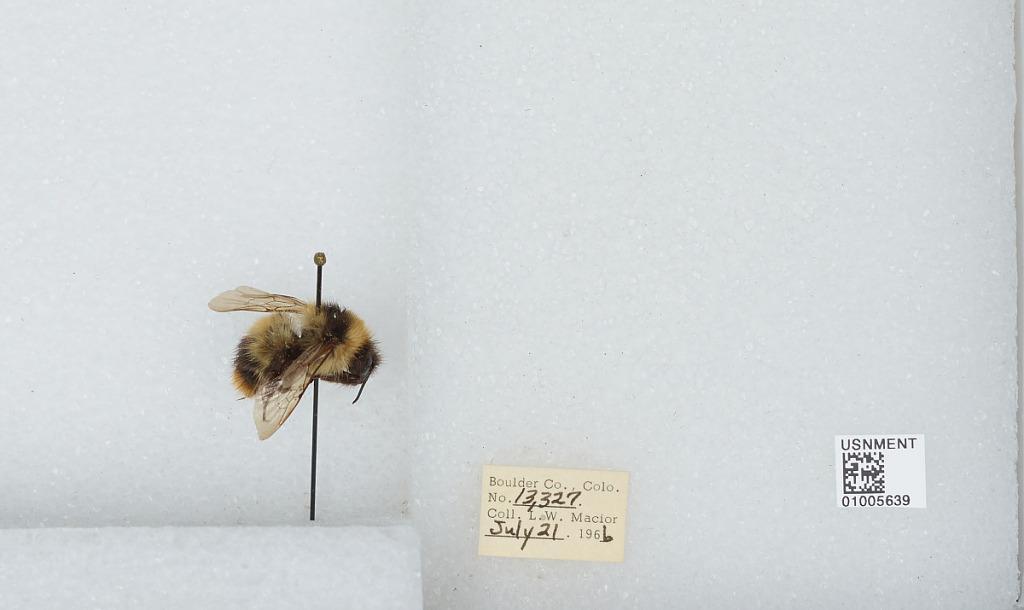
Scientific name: Bombus (Alpinobombus) balteatus Dahlbom
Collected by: L. Macior
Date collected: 1966-7-21
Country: United States
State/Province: Colorado
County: Boulder
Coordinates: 40.0275, -105.252